Tacca maculata

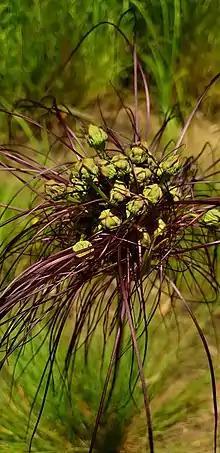
Mirima National Park

Tacca maculata is a plant in the Dioscoreaceae family, native to Western Australia, the Northern Territory, Fiji and Samoa